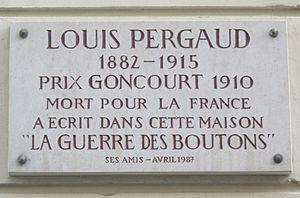
Plaque commémorative, 3 rue Marguerin, Paris 14e. «
Louis Pergaud est un écrivain français né le 22 janvier 1882 à Belmont et mort pour la France le 8 avril 1915 à Fresnes-en-Woëvre.
La rue Marguerin est une voie du 14ᵉ arrondissement de Paris, en France.